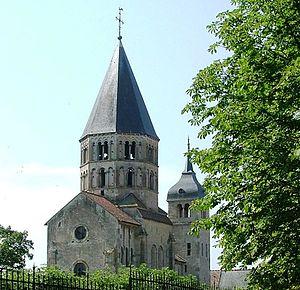
L'architecture romane est le premier grand style créé au Moyen Âge en Europe après le déclin de la civilisation gréco-romaine. Son développement est pleinement établi vers 1060 mais les premiers signes de mutation sont différents suivant les régions et il n'y a pas de consensus sur une date des débuts qui vont du VIᵉ au XIᵉ siècle. L'architecture gothique est le style qui lui succède progressivement à partir du XIIe siècle.Le dynamisme monastique, de profondes aspirations religieuses et morales, la spiritualité des routes de pèlerinages dans une Europe rendue à la paix président à la naissance de l'art roman et contribuent à en faire un style vraiment neuf et doué d'une profonde originalité. La volonté de libérer l'Église de la tutelle de pouvoirs séculiers, les croisades, la reconquête chrétienne en Espagne avec l'effondrement du califat de Cordoue, la disparition du mécénat royal ou princier font de l'art roman l'art de toute la chrétienté médiévale.